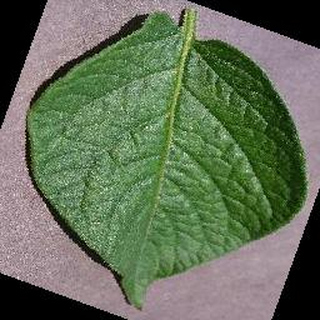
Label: healthy_potato